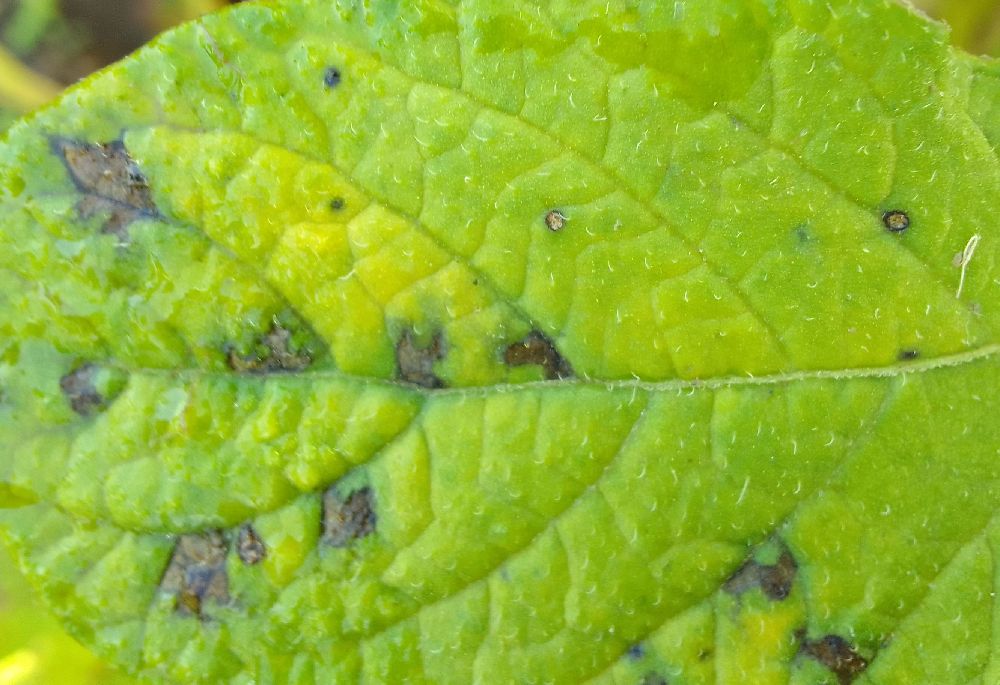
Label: Early blight